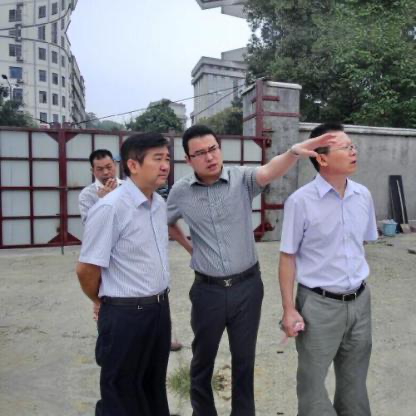
Objects in the image:
label: head
label: head
label: head
label: head